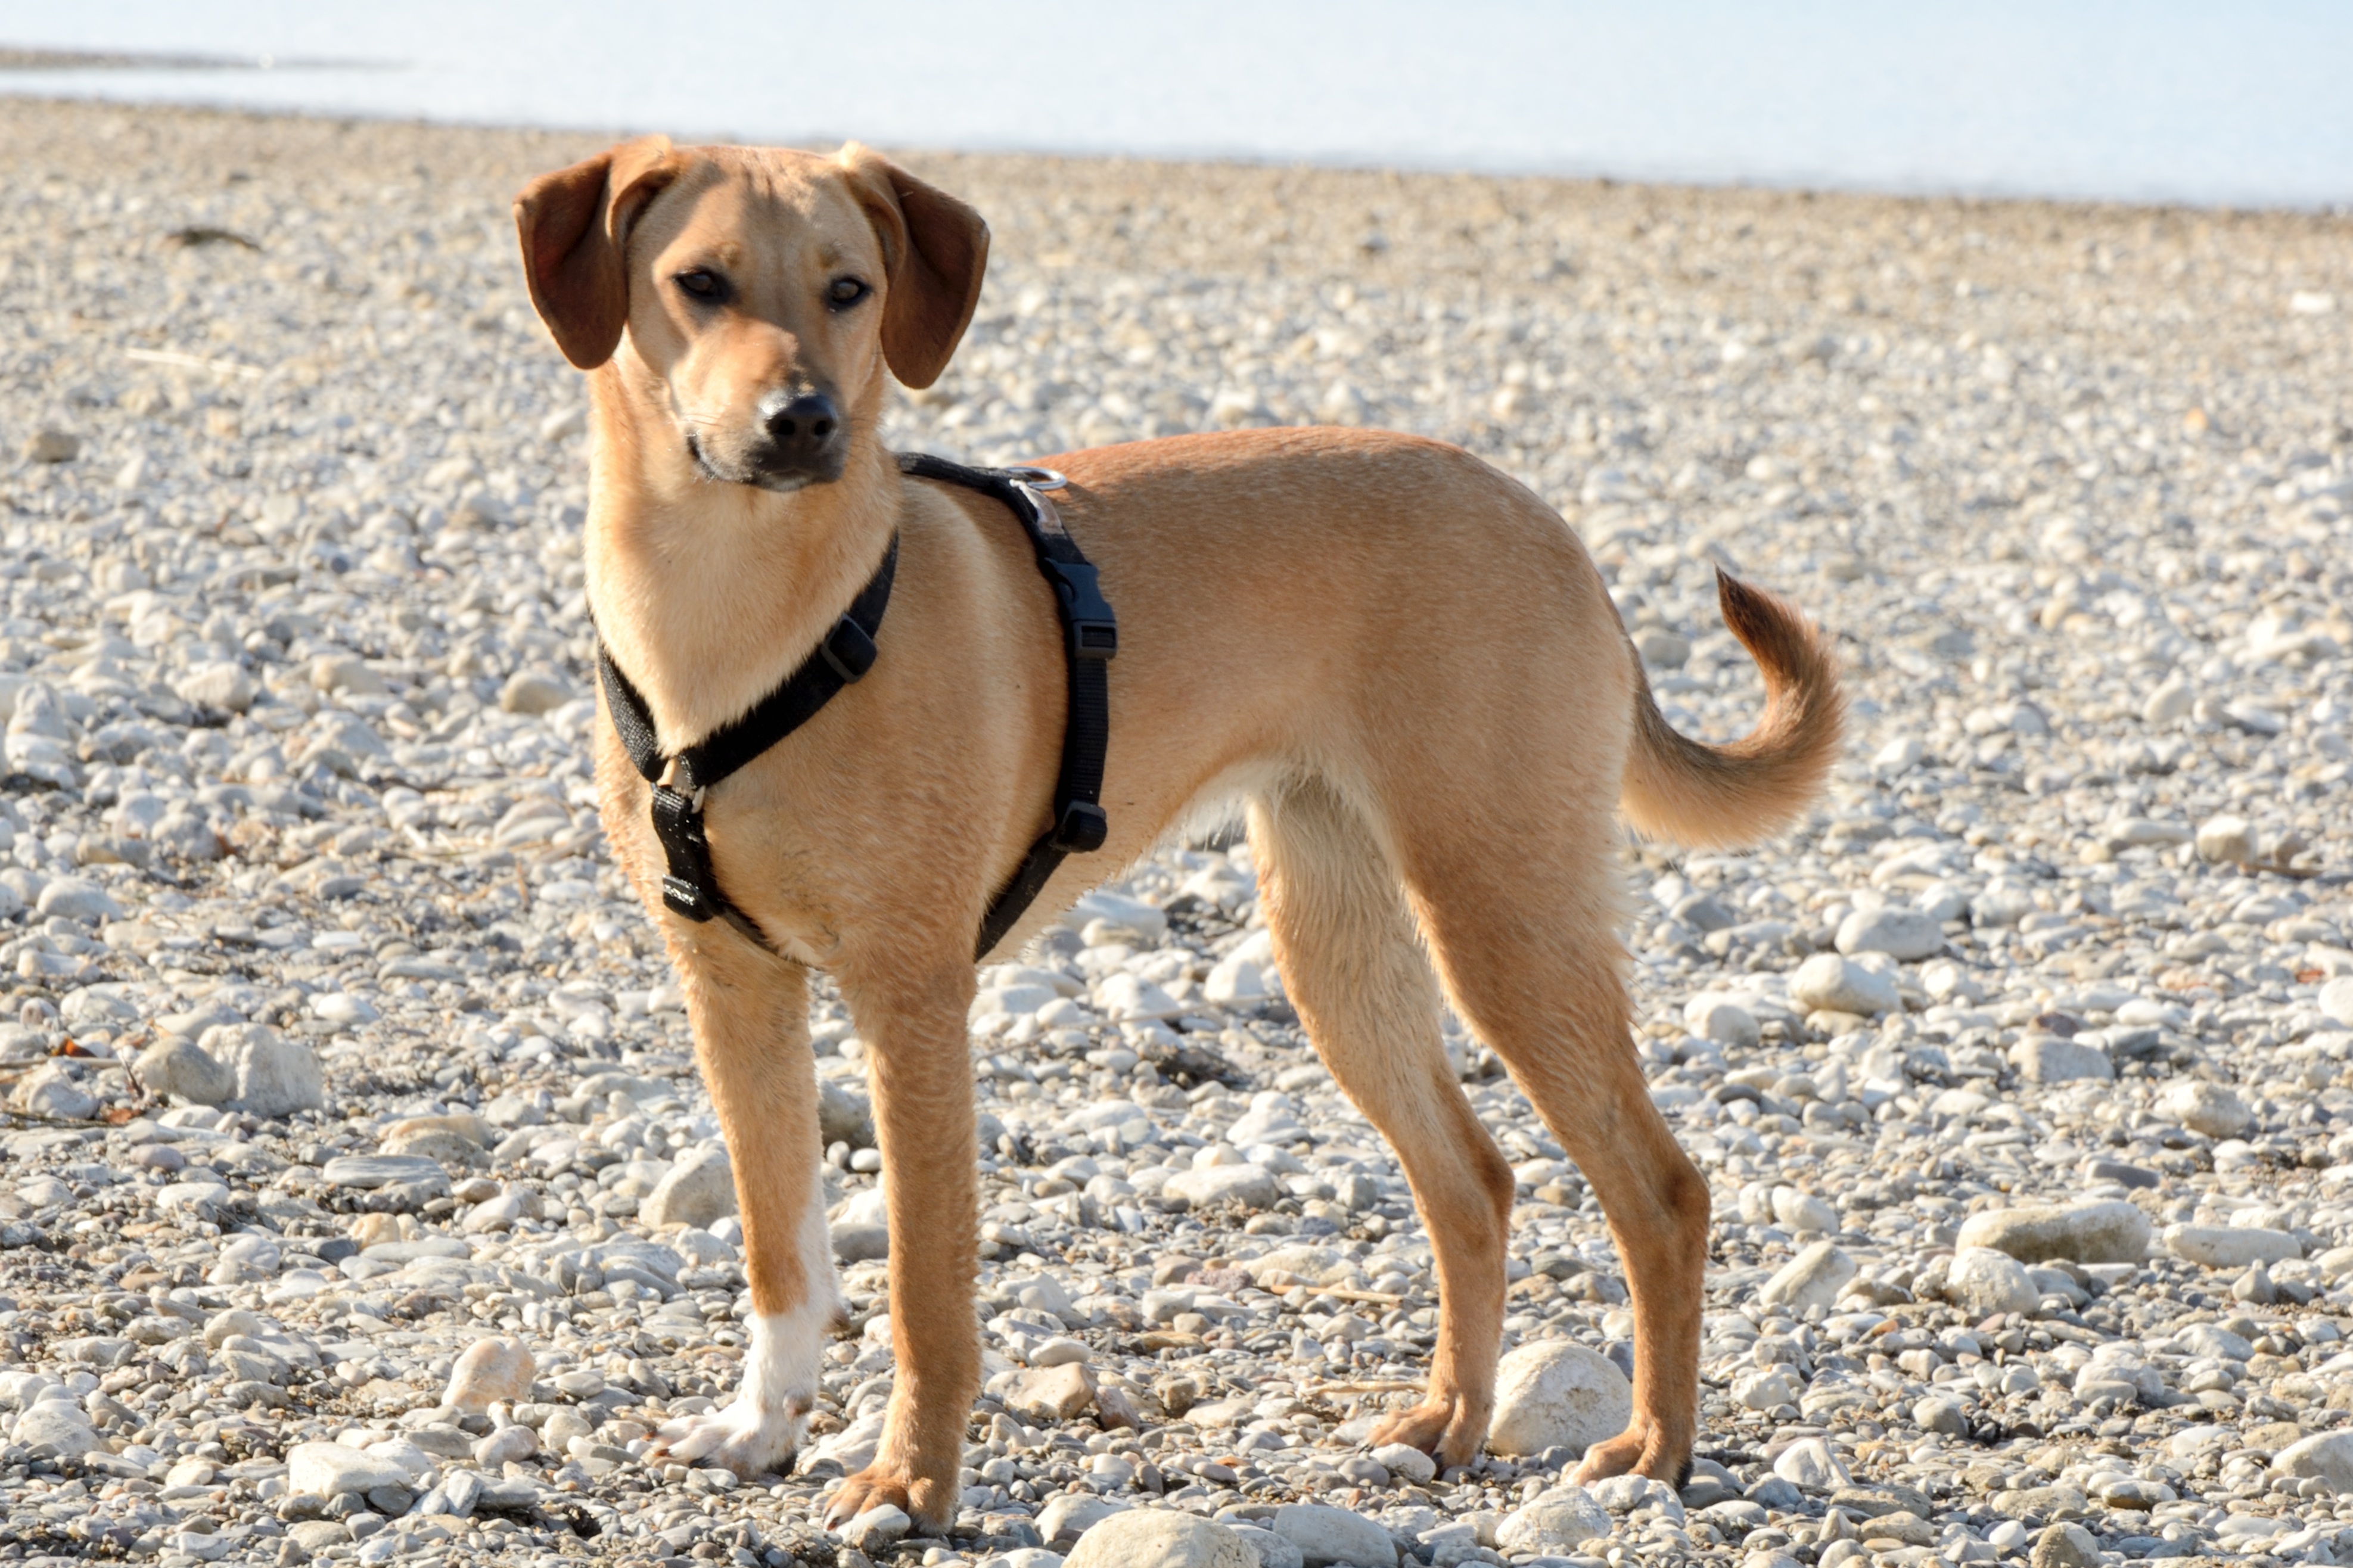
dog, cute, pet, young, brown, hound, playful, hunting dog, snout, hybrid, attention, dog breed, animal portrait, young animal, young dog, quadruped, street dog, dog like mammal, carnivoran, dog crossbreeds, companion dog